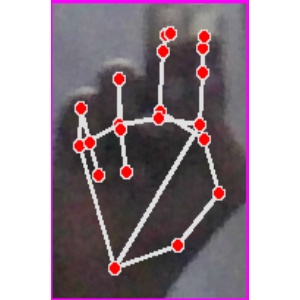
अक्षर: ह